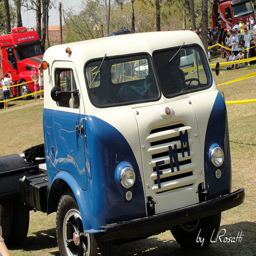
a blue and white flat faced truck with out a bed
The front end of a truck is blue and white, with the initials FNM across the grill.
A blue and white vehicle is driving on the grass.
Someone in the driver seat of this old truck cabin that's not attached to a trailer
A vintage truck painted blue and white driving while others look on.